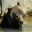
Label: bear